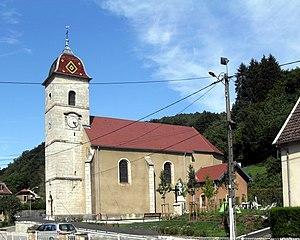
L'église Saint Pierre etSaint-Paul de Glay
Glay est une commune française située dans le département du Doubs en région Bourgogne-Franche-Comté.